1994 12 Hours of Sebring

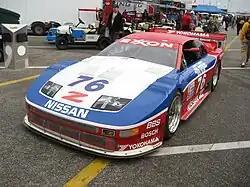
The sister car of the overall race winner

The 42nd Annual Contac 12 Hours of Sebring International Grand Prix of Endurance, was the second round of the 1994 IMSA GT Championship season and was held at the Sebring International Raceway, on 19 March. Victory overall went to the No. 75 Cunningham Racing Nissan 300ZX Turbo driven by John Morton, Johnny O'Connell, and Steve Millen.